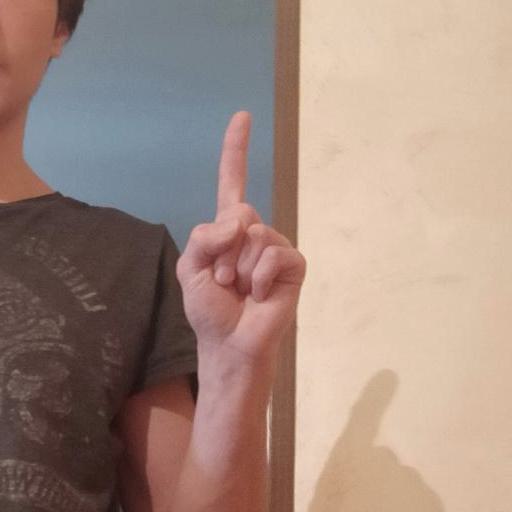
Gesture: one